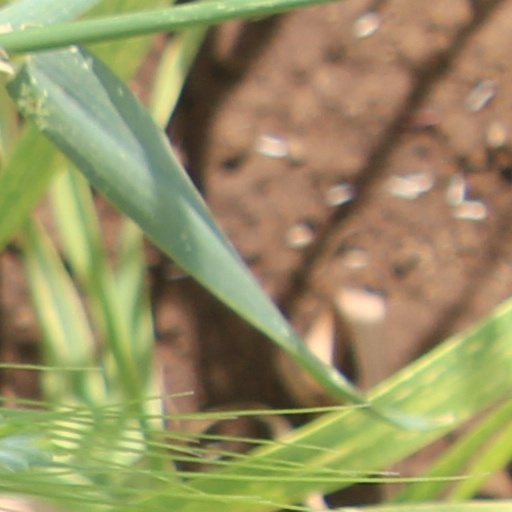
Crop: wheat